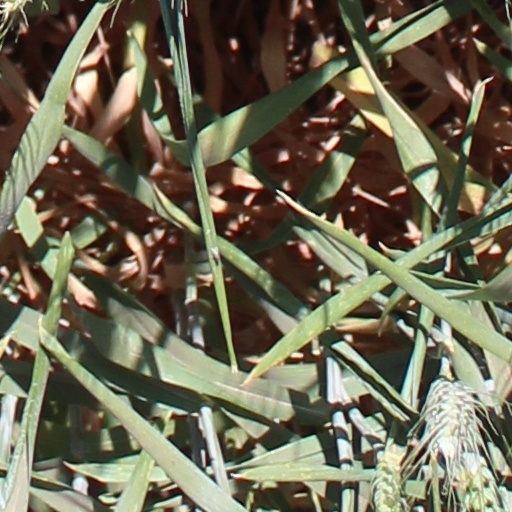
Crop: wheat